History of the Jews in Honduras

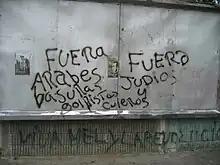
Anti-semitic and anti-Arabic graffiti in San Pedro Sula. Antisemitism rose in Honduras during the 2009 coup.

Sephardic Jews crossed the Atlantic Ocean on Spanish ships. They first became settlers, then Officials of the Crown, sailors, merchants, and other professionals. Their vision was to reach a piece of land to call home, first in Seville, then in the Spanish viceroyalties. The municipality of Trinidad in the Department of Santa Bárbara has deep Jewish historical roots and is related to Jewish society. There are many other municipalities that share these foundational roots, but they are more Christianized.